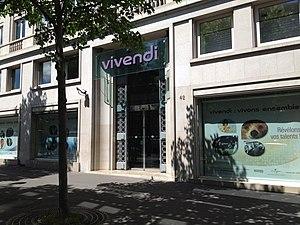
Vivendi est un groupe français spécialisé dans les contenus, les médias, et la communication.